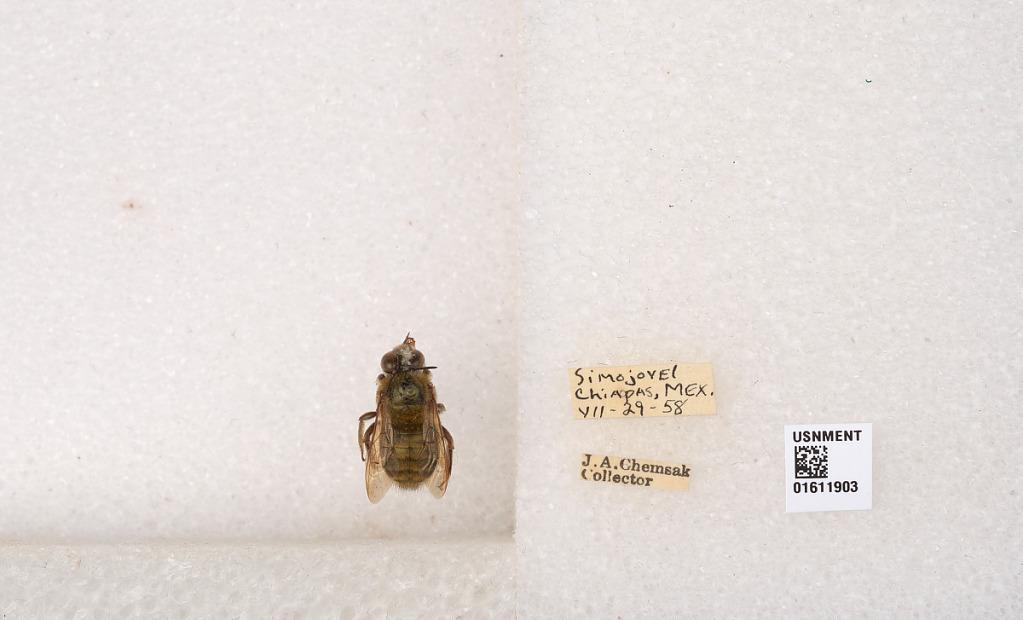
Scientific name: Xylocopa (Schonnherria) viridis Smith
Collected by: J. Chemsak
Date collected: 1958-7-29
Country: Mexico
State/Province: Chiapas
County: Simojovel
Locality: Simojovel